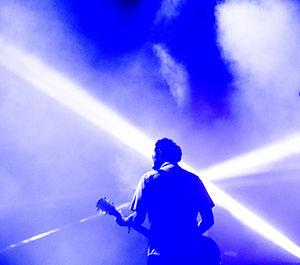
Los Planetas est un groupe de rock indépendant espagnol, originaire de Grenade. Formé au début des années 1990, il a été l'un des chefs de file du mouvement musical indépendant espagnol. Le groupe est né de l'union de Juan Ramón Rodríguez, chanteur et compositeur de la plupart des chansons, et Florentino Muñoz, auxquels se sont joints progressivement plusieurs autres musiciens.